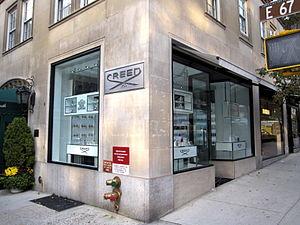
Creed est une entreprise anglaise créée en 1760 par James Henry Creed et basée à Londres et à Paris. À l'origine maison de couture et de confection, elle est connue de nos jours comme une maison de parfum.